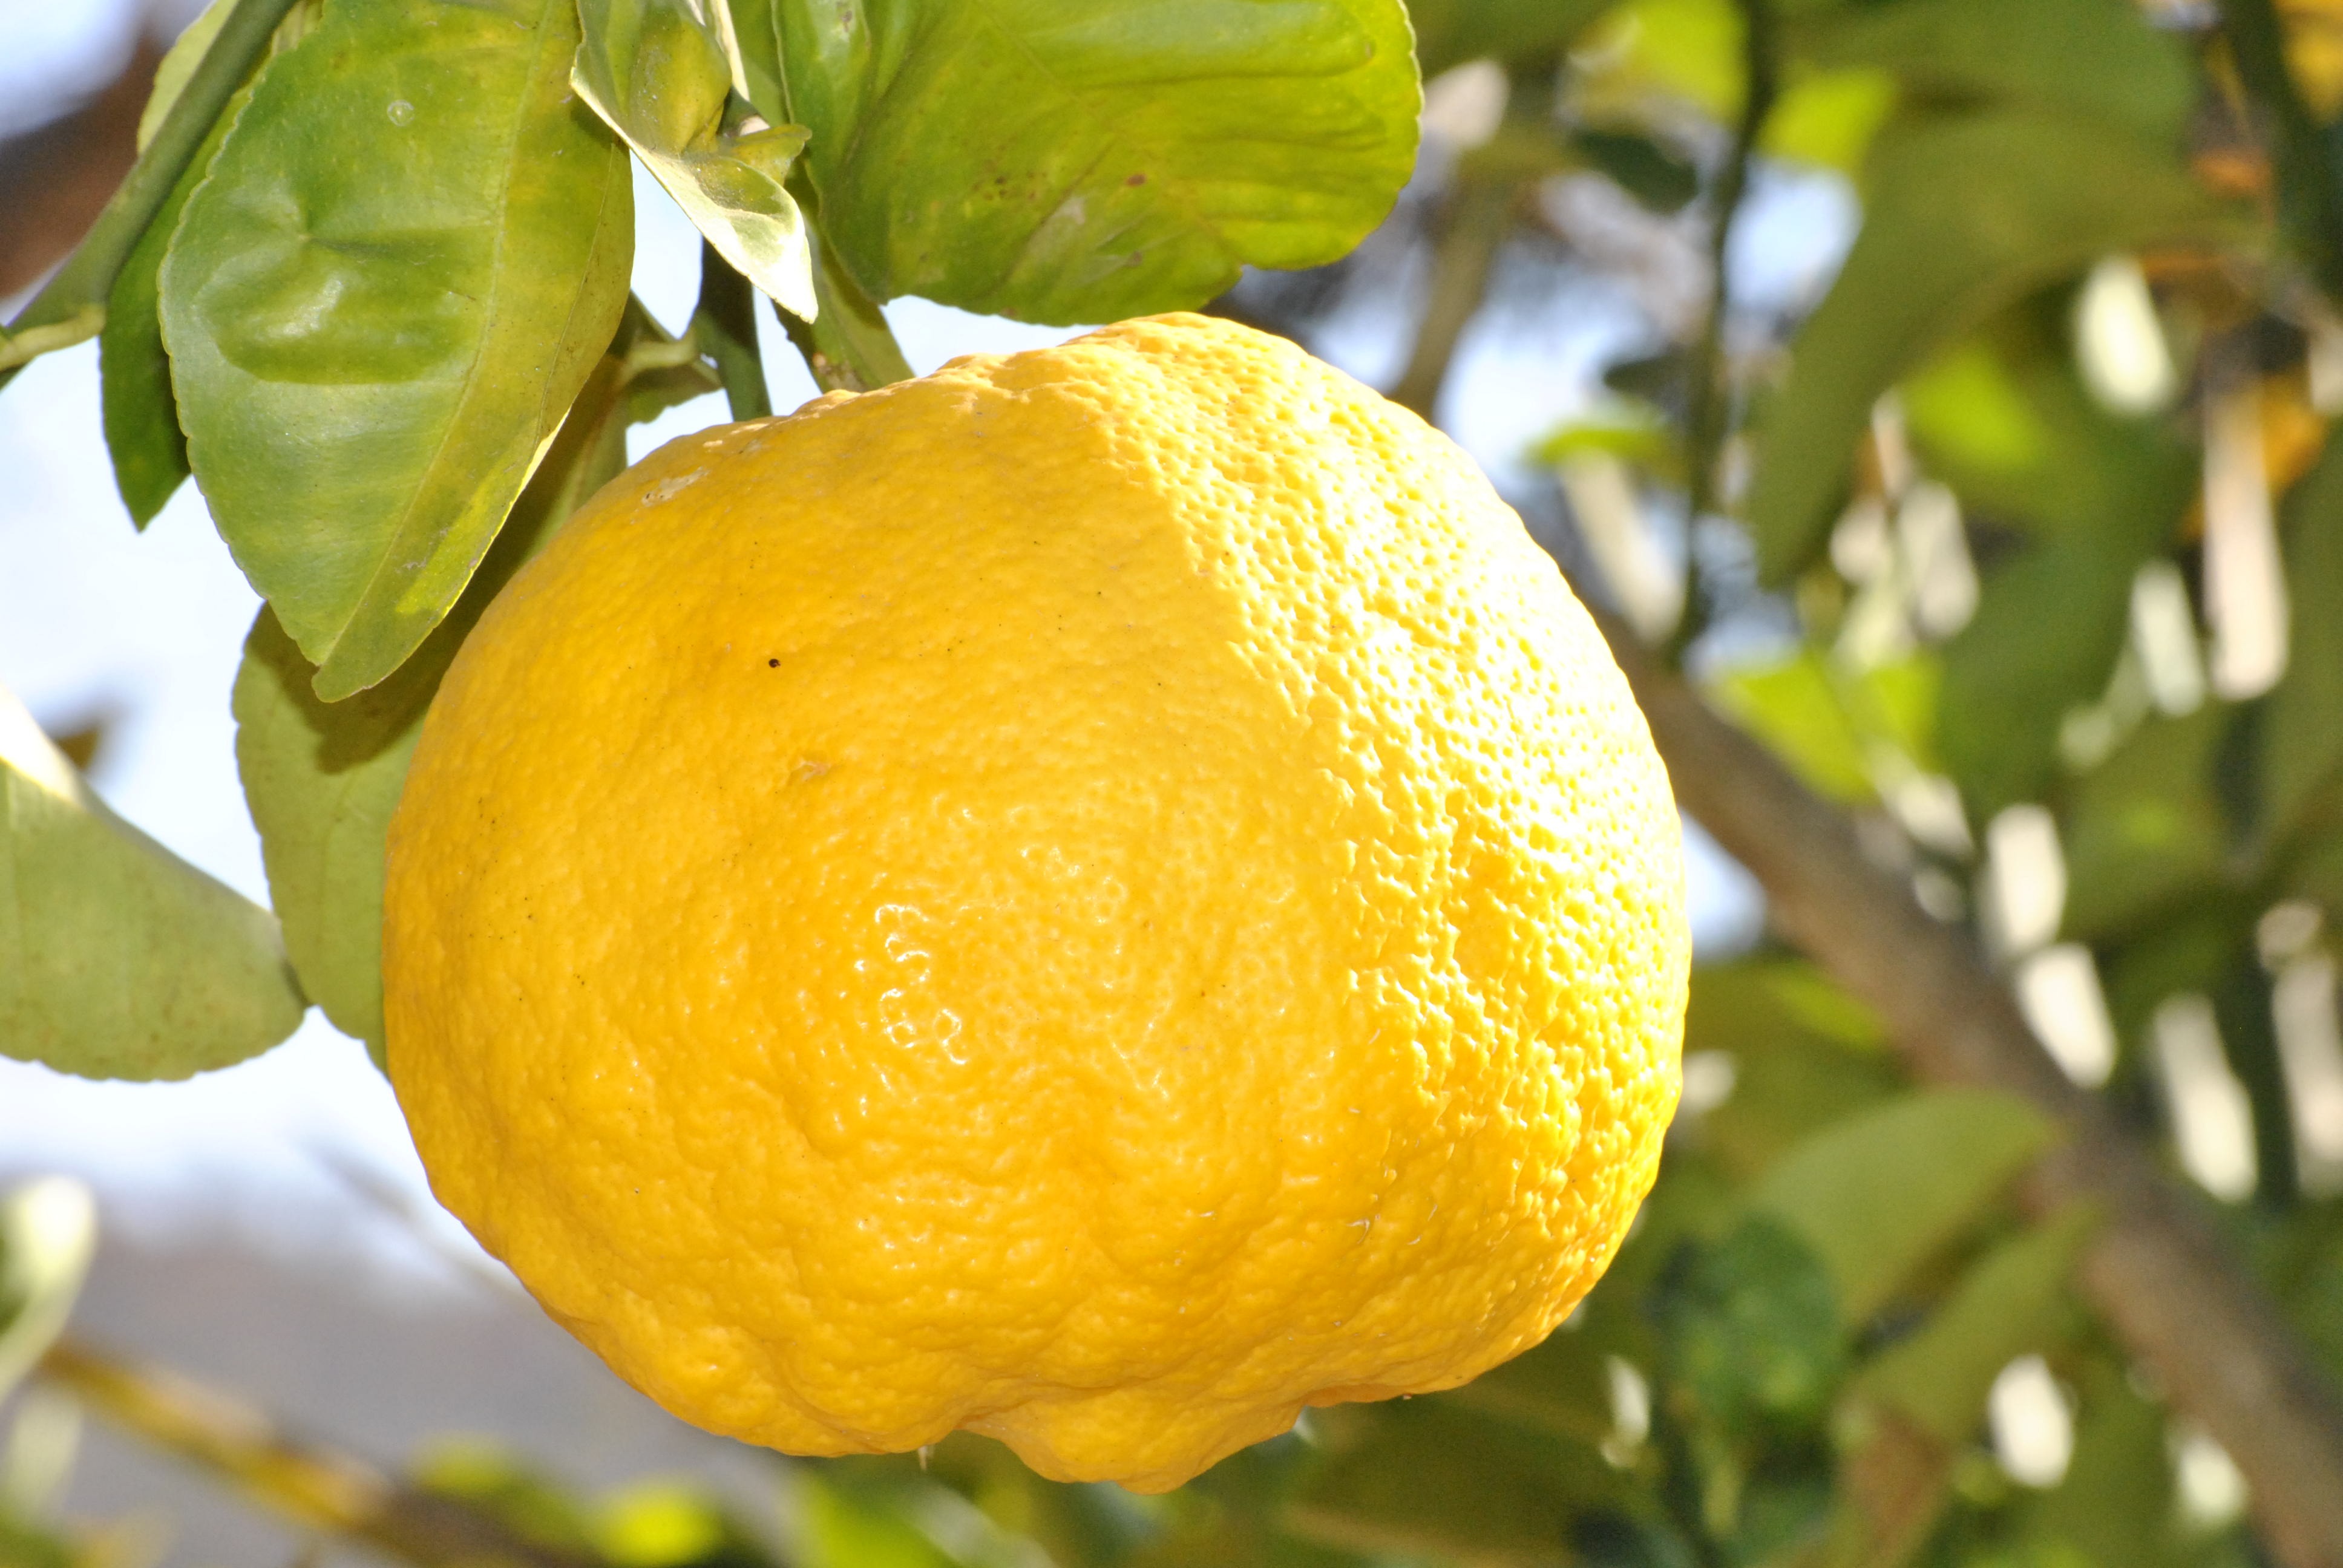
plant, fruit, flower, orange, food, produce, yellow, lemon, tangerine, citron, citrus, sour, flowering plant, bitter orange, citrine, mandarin orange, land plant, sweet lemon, tangelo, yuzu, azeda